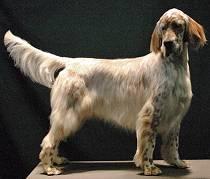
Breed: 203-n000022-English_setter